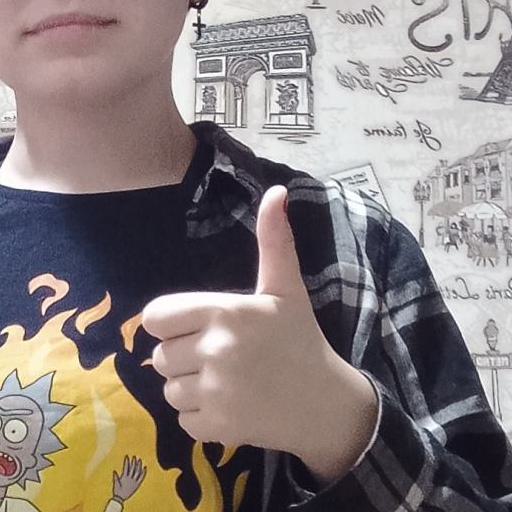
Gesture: like